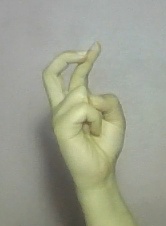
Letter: zay